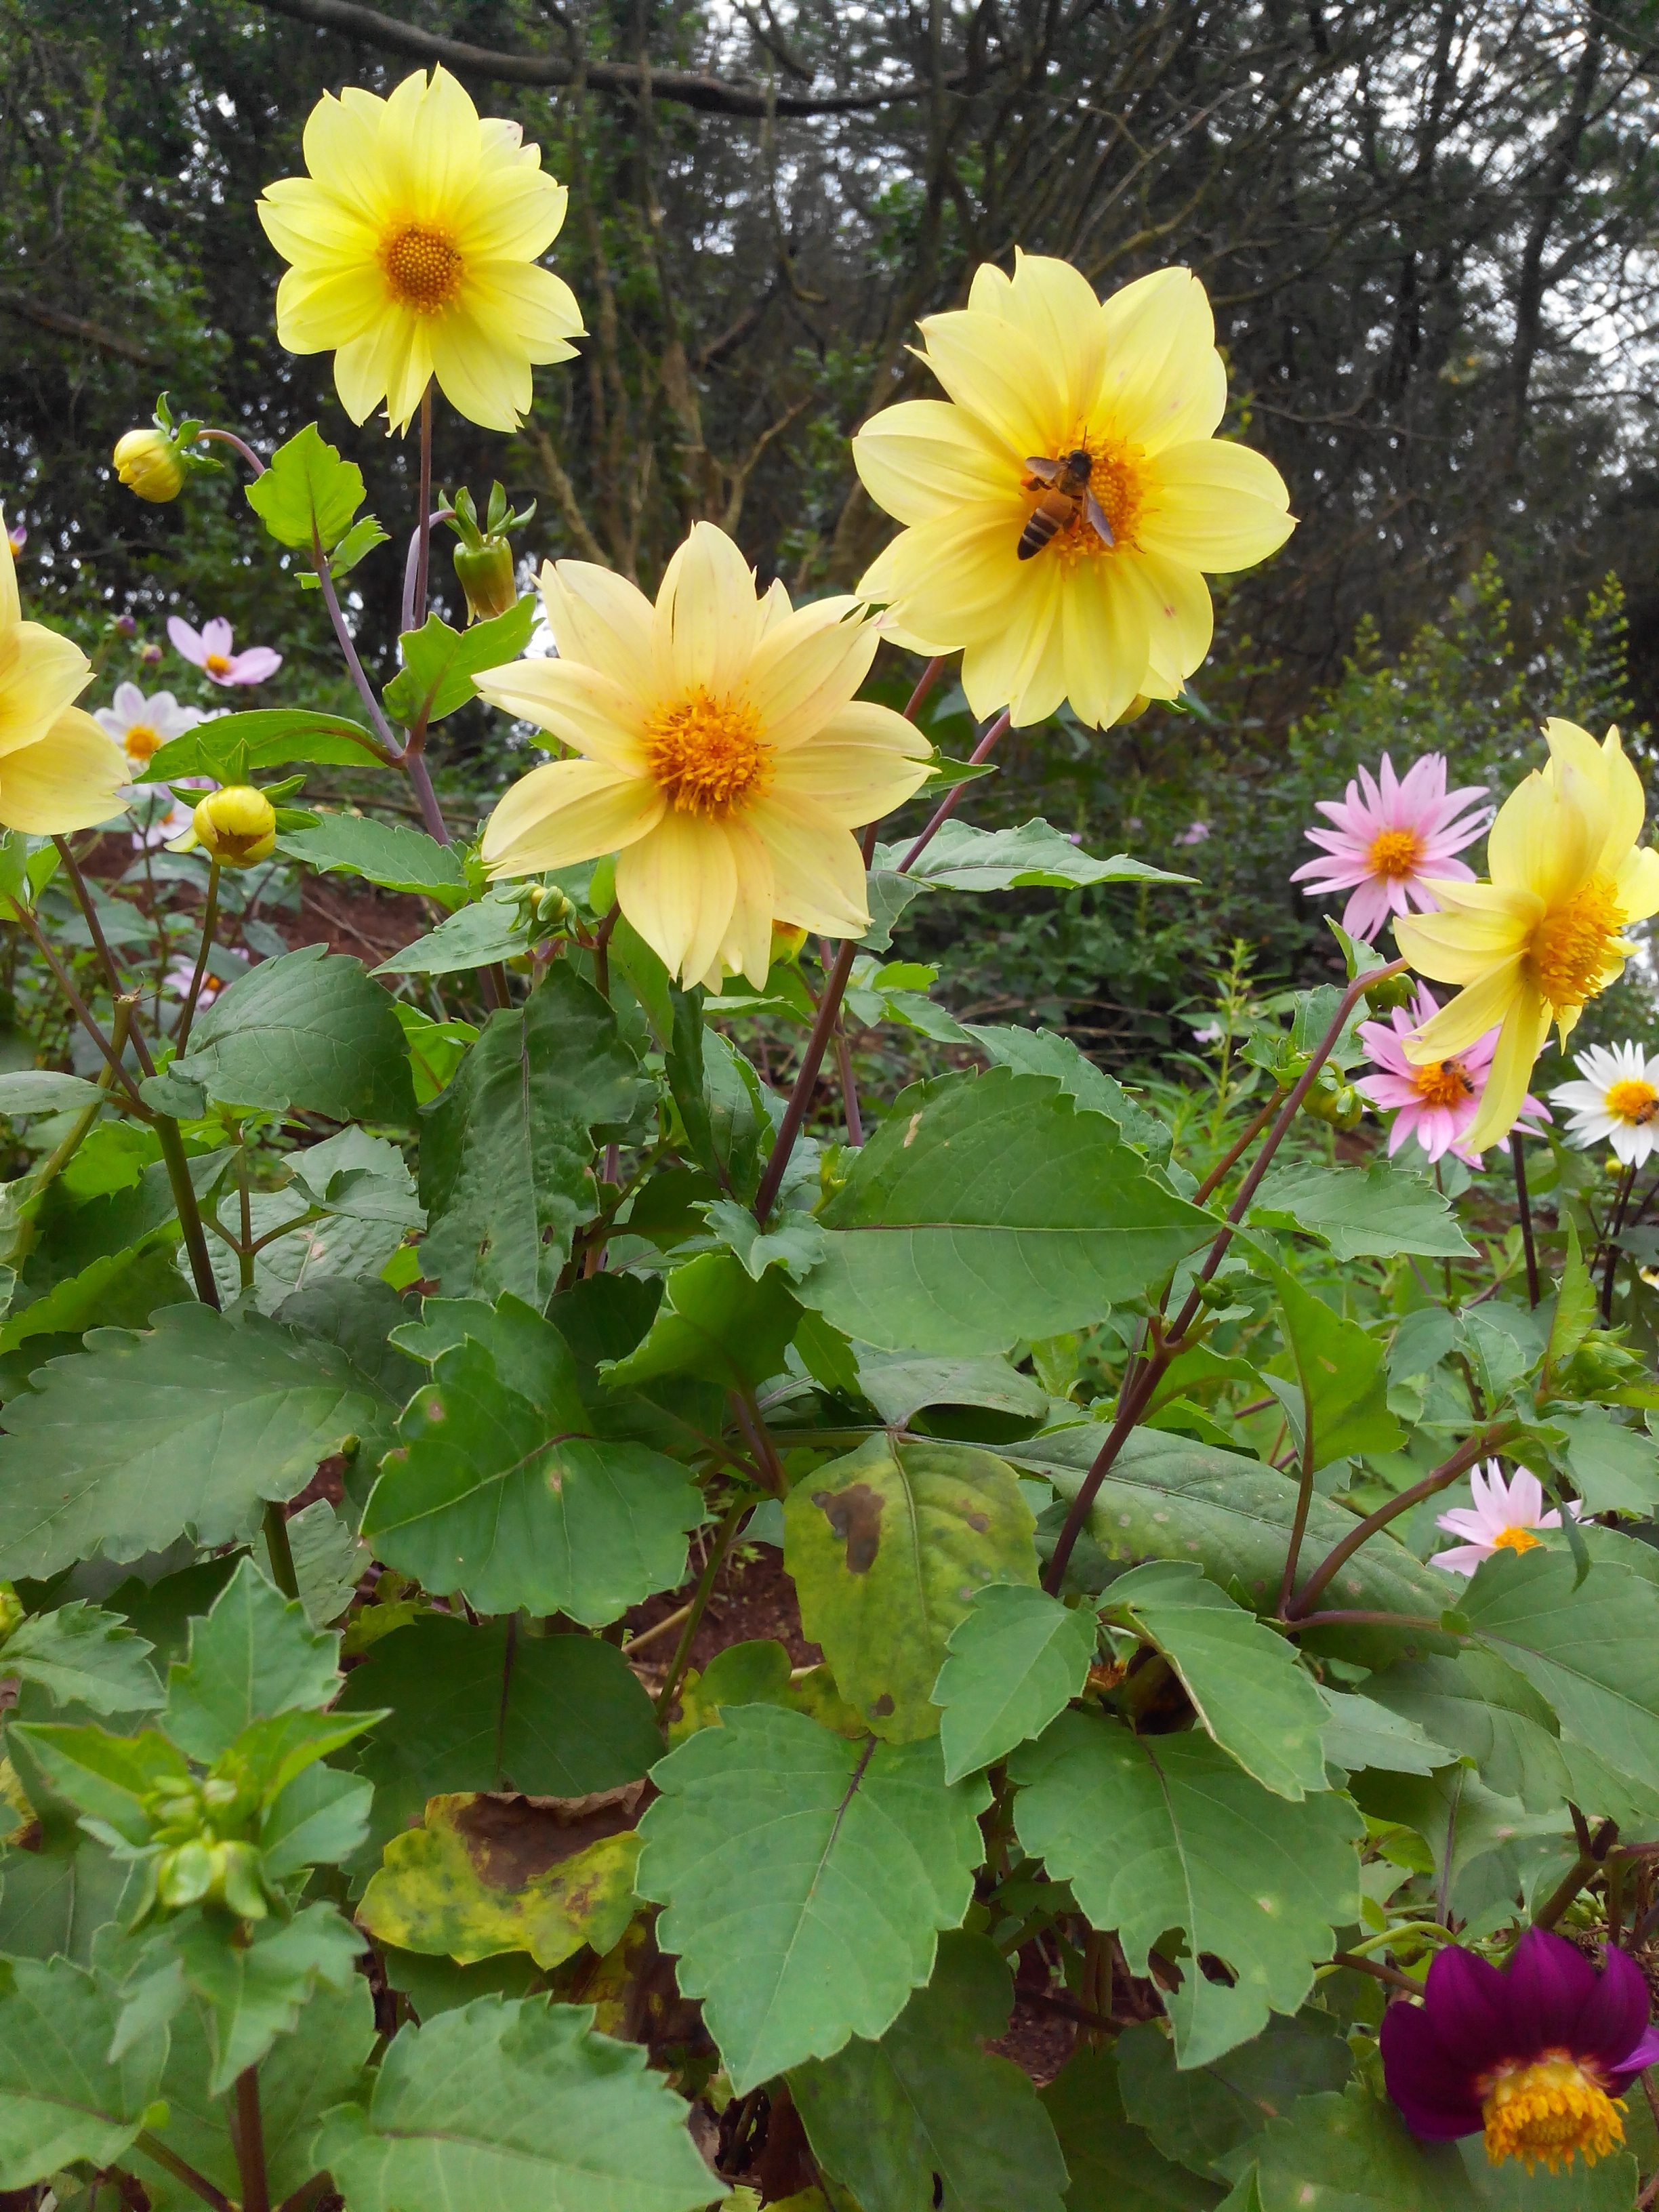
plant, flower, petal, botany, flora, wildflower, dahlia, flowering plant, daisy family, annual plant, land plant, garden cosmos